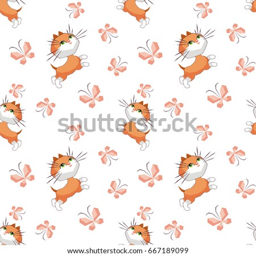
small funny kitten plays with a butterfly .